Estipite

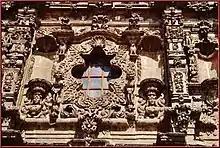
Estitipes on the facade of the Parroquia Antigua in Salamanca, State of Guanajuato, Mexico

The estipite column is a type of pilaster used in buildings in the Mannerist and Baroque styles,a moment when many classical architectural elements lost their simple shapes and became increasingly complex, offering a variety of forms and exuberant decoration. This sort of column has the shape of an inverted pyramid or obelisk. Sometimes the shaft is wider in its middle part than in the base or capital. Examples include Michelangelo’s Biblioteca Laurenziana (1523–1571). It became later a signature element of the Churrigueresque Baroque style of Spain and Spanish America in the 18th century.